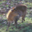
Label: deer